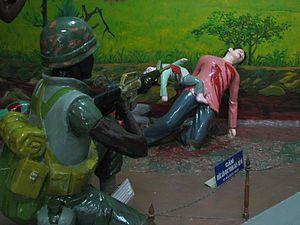
Le massacre de Mỹ Lai est un crime de guerre américain — au cours de la guerre du Viêt Nam — qui a fait entre 347 et 504 morts civils dans la république du Viêt Nam, le 16 mars 1968. Il est commis par des soldats de l'armée de terre américaine : la compagnie C, 1ᵉʳ bataillon, 20ᵉ régiment d'infanterie, 11ᵉ brigade, 23ᵉ division d'infanterie. Les victimes sont des hommes, des femmes, des enfants et des nourrissons. Certaines femmes sont violées en groupe et leurs corps mutilés.